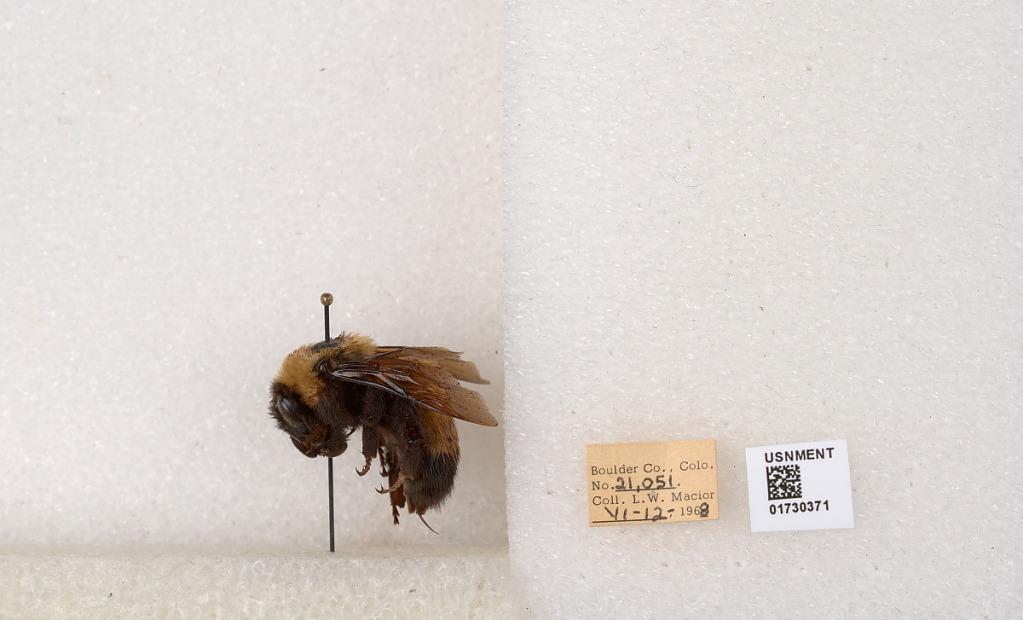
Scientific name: Bombus (Bombus) nevadensis Cresson